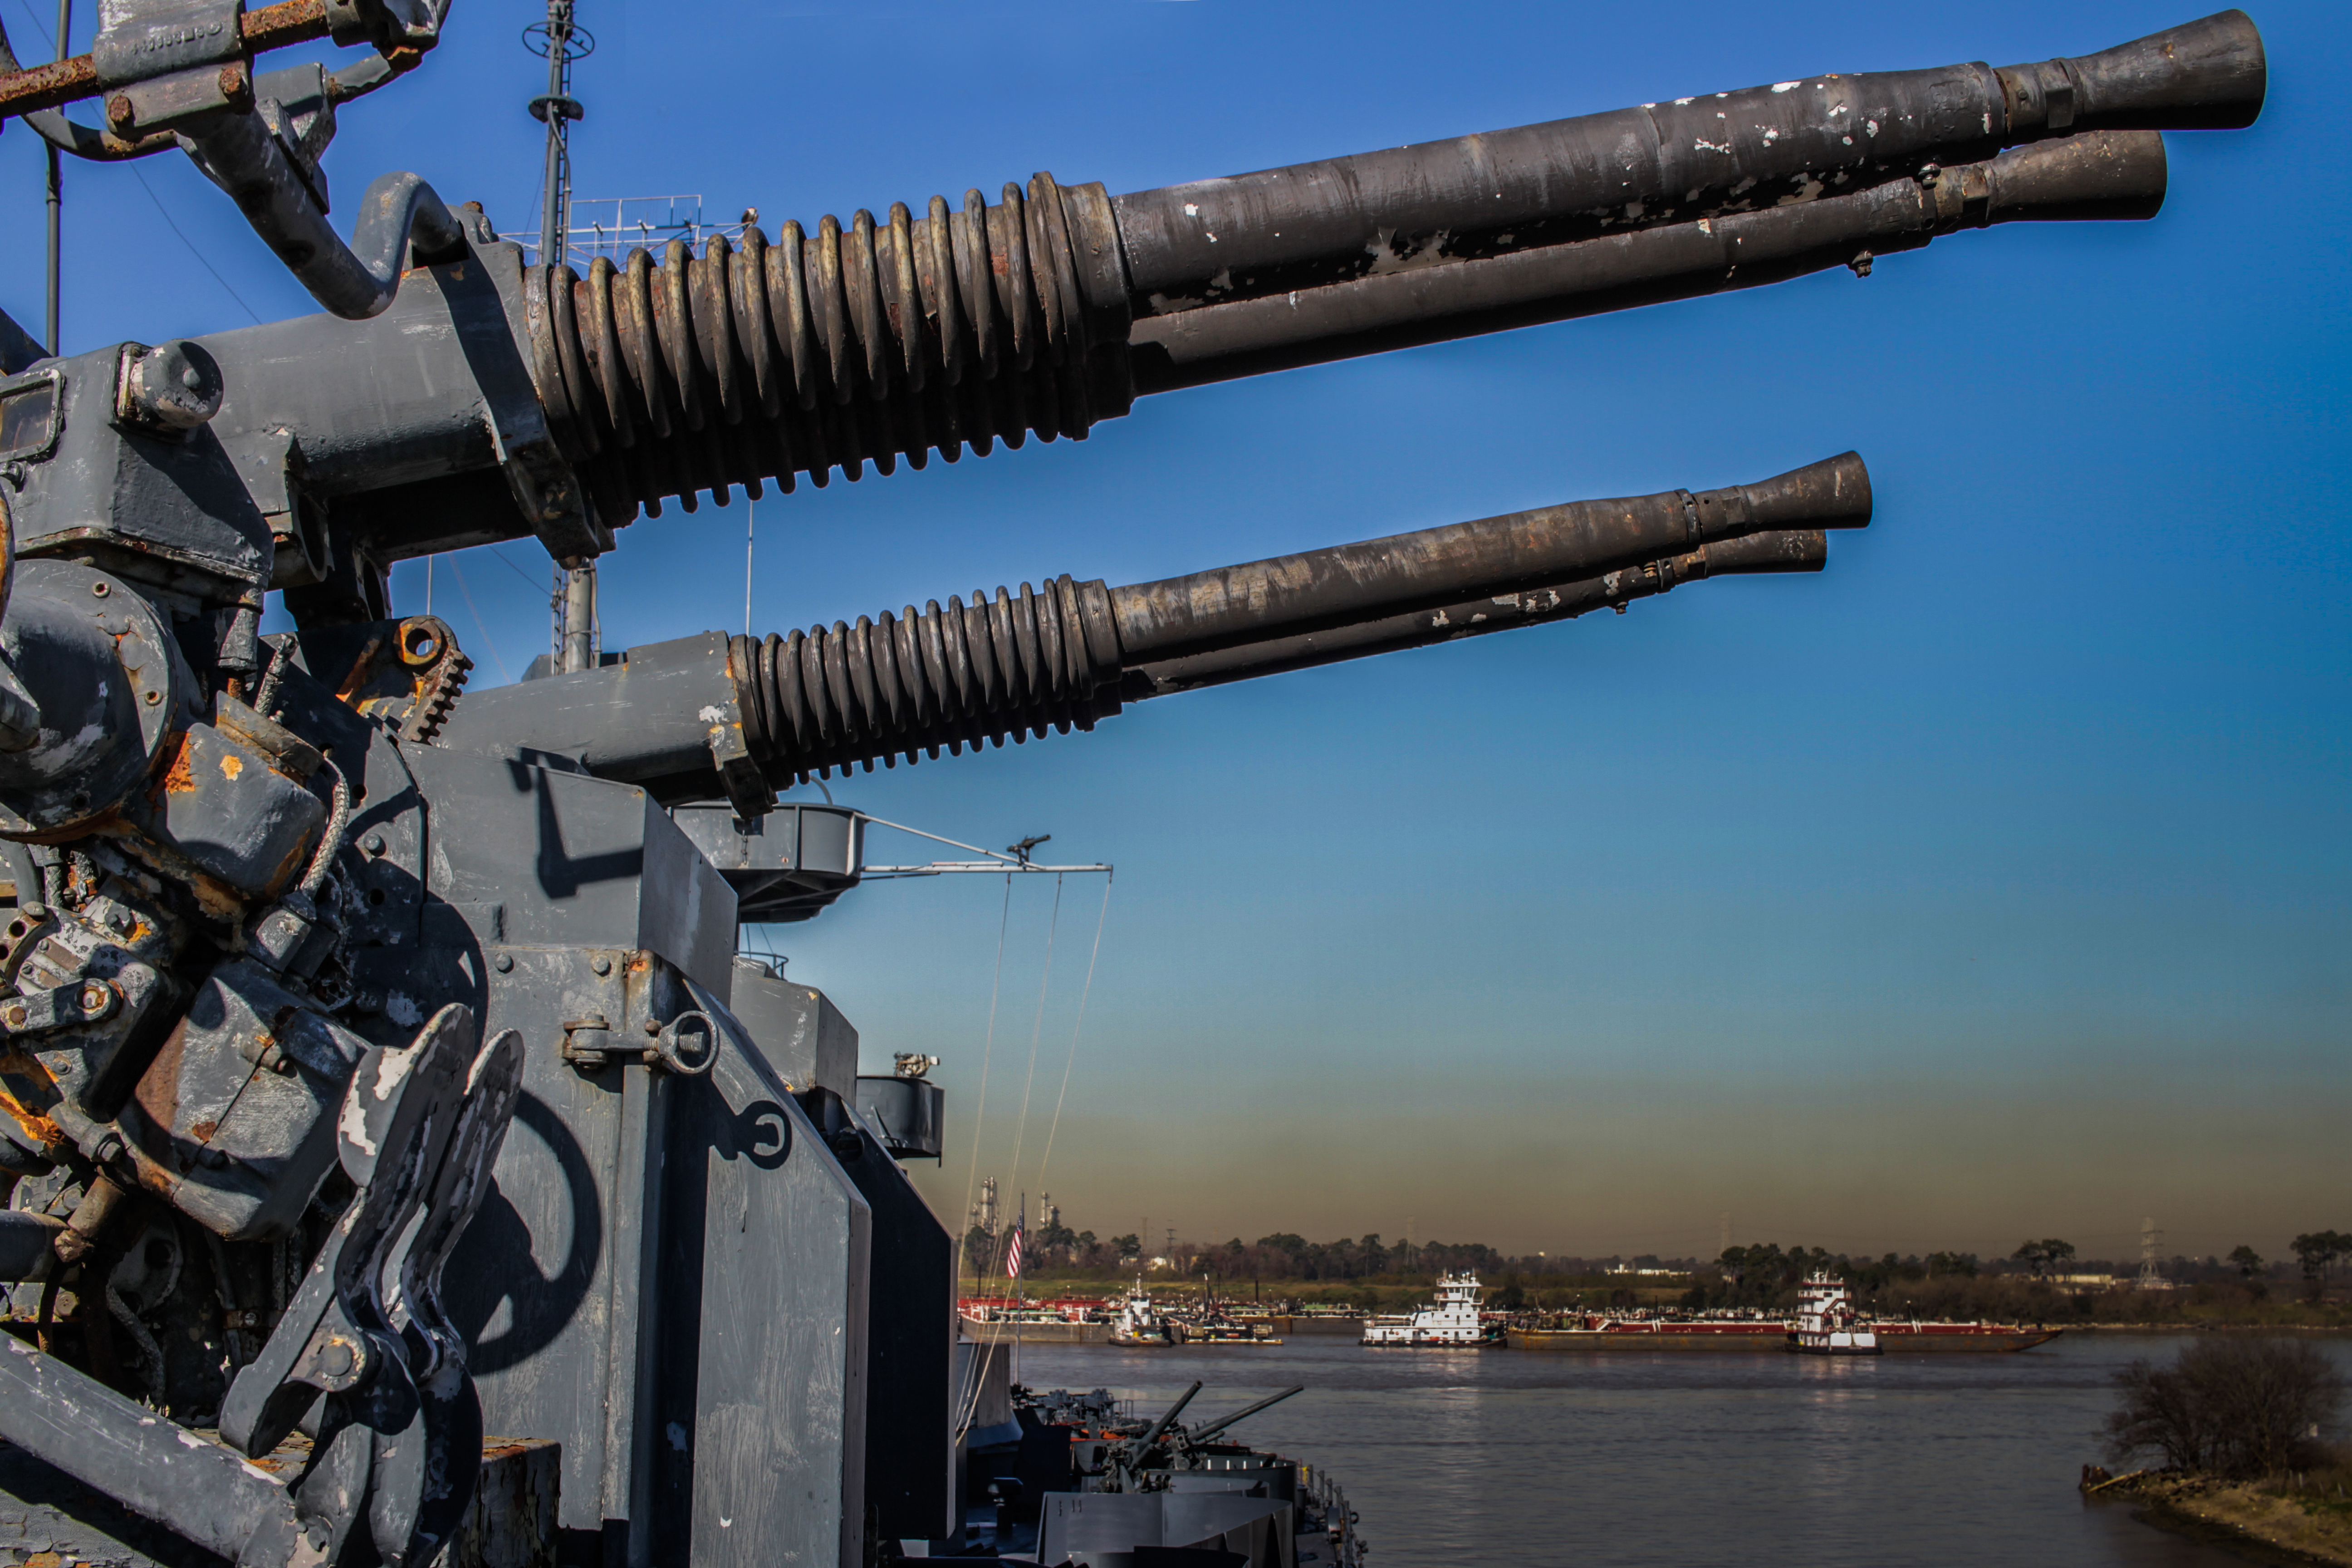
battleship, houston, armaments, vehicle, machine, city